List of Michael Jackson records and achievements

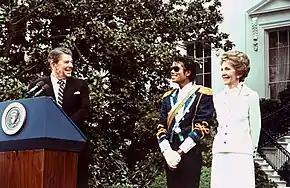
U.S. President Ronald Reagan presents Michael Jackson with an award for his work against drunk driving at a White House ceremony, 1984.

This article lists some of the sales and charts records and achievements of American singer Michael Jackson (1958–2009) Jackson's success during his peak in the 1980s and 1990s included a number of notable statistical accomplishments. He is the most awarded recording artist in the history of popular music and is recognized as the "Most Successful Entertainer of All Time" by "Guinness World Records" selling over 500 million records around the world.